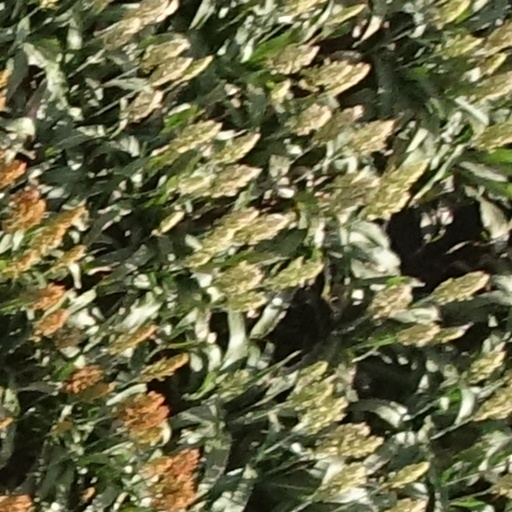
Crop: sorghum